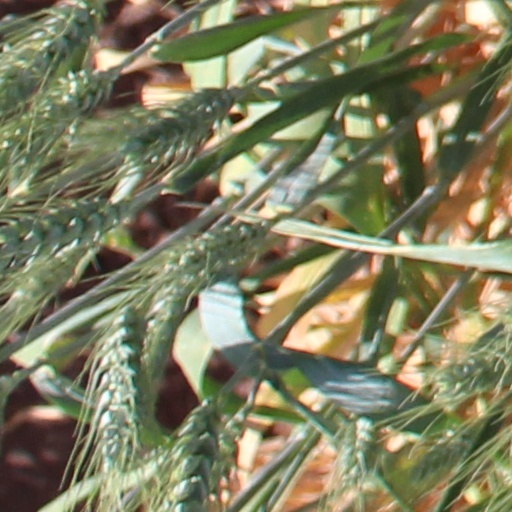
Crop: wheat